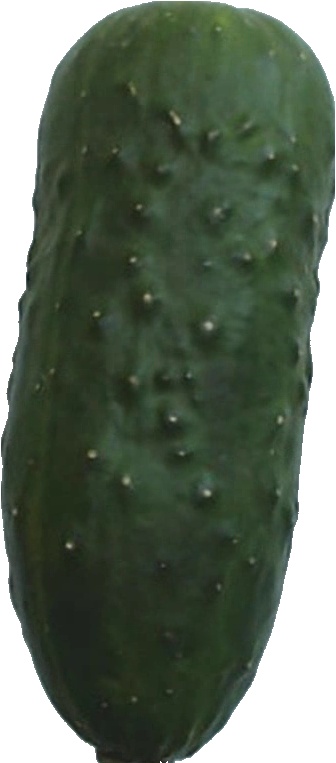
Label: cucumber_1